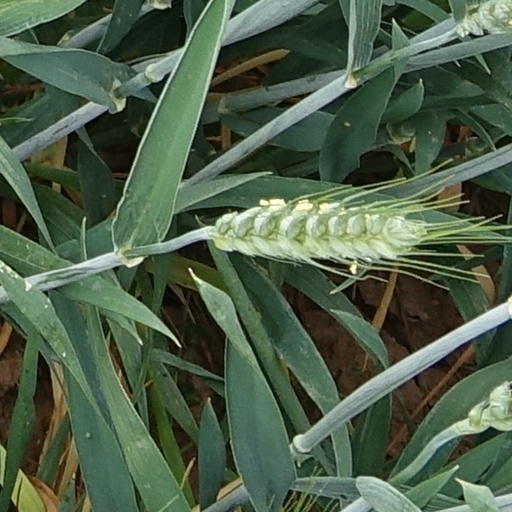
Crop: wheat